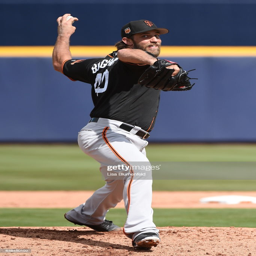
# of the sports team pitches during a spring training game against sports team .